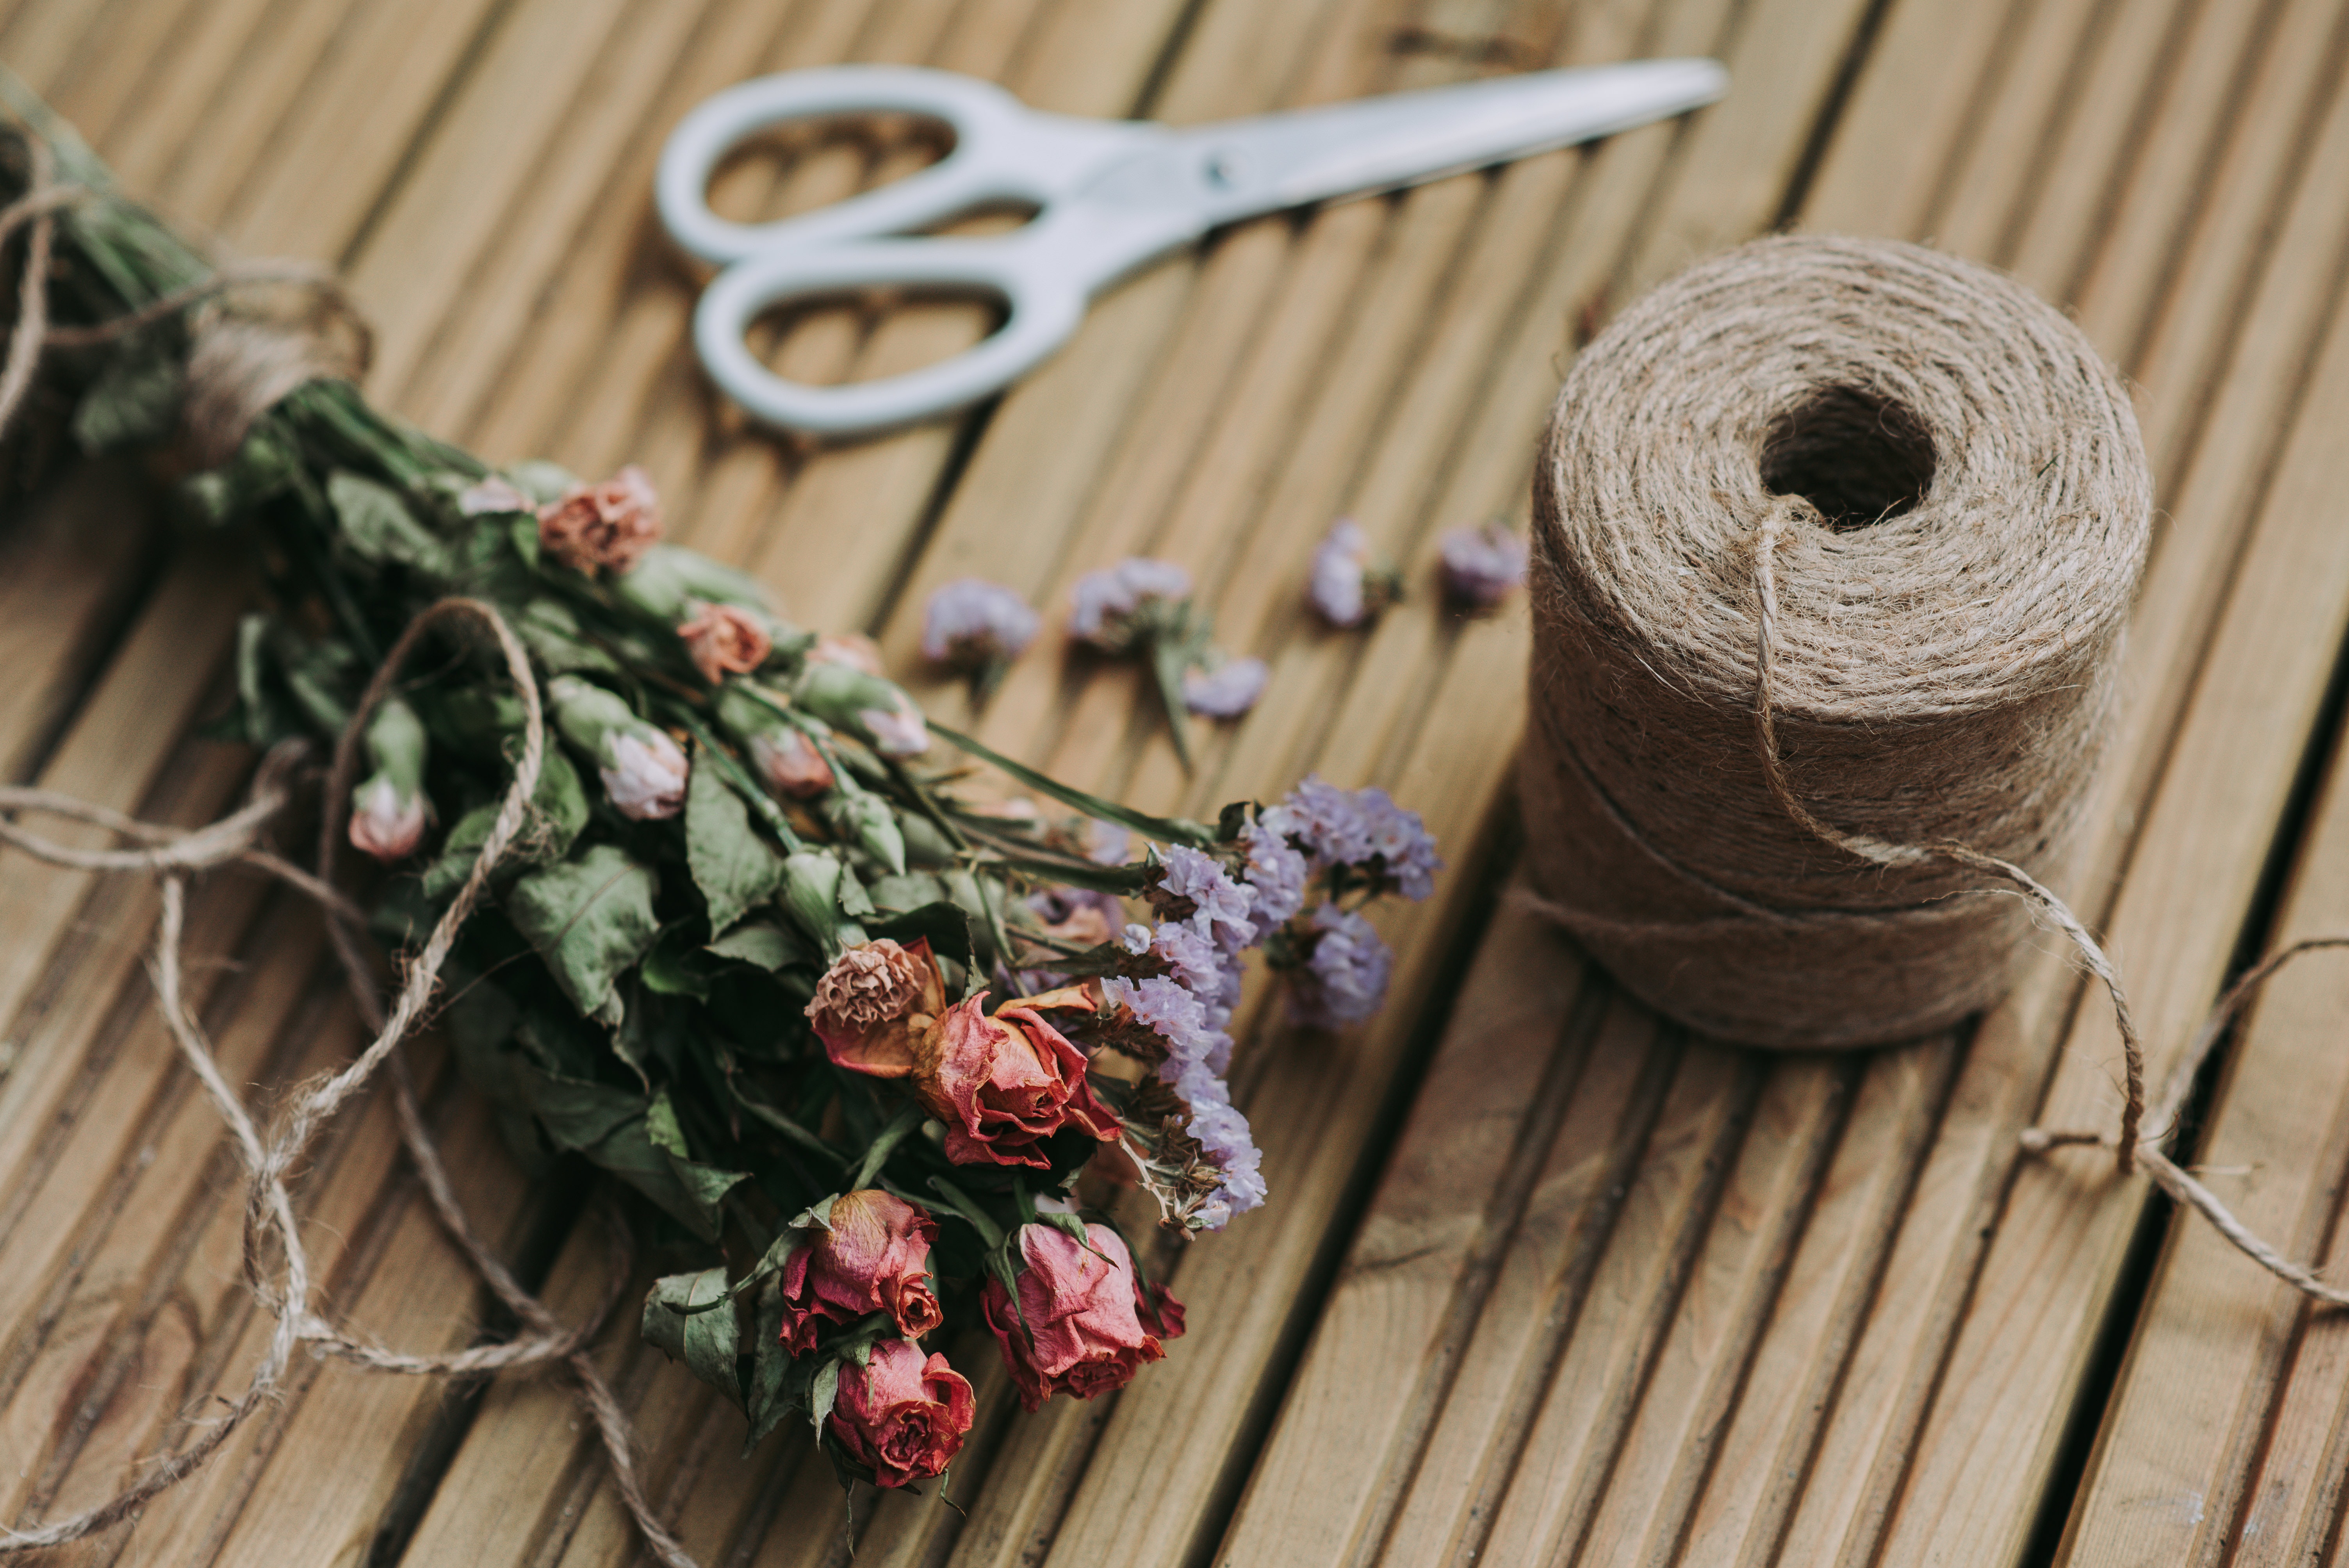
twine, twig, branch, plant, flower, thread, herb, rope, smudge stick, crochet, wreath, hardware accessory